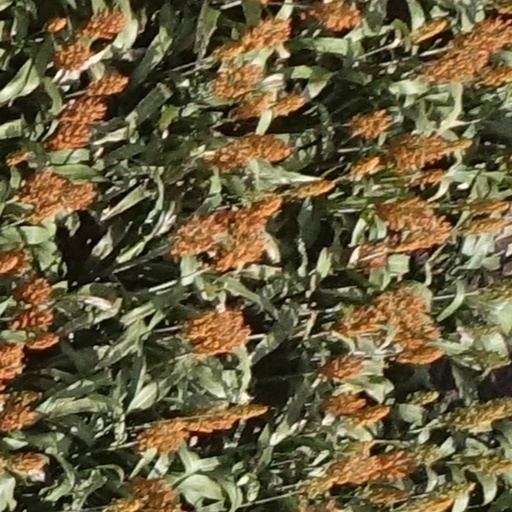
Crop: sorghum